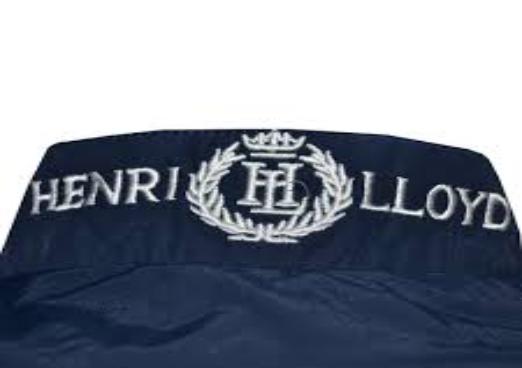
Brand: Henri Lloyd
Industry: Food